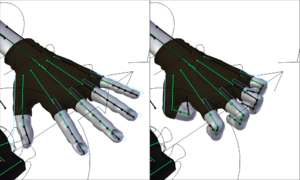
Le squelettage ou rigging est un procédé en synthèse d'images 3D qui dote un objet à animer d'un squelette profond mobile qui déformera son maillage de surface. Il s'agit pour le modélisateur et l'animateur de choisir les endroits où seront placés les axes de rotations, afin de permettre les mouvements désirés Pour les personnages, la contraction des muscles et l'affleurement des os à la surface de la peau lors des mouvements, dépendent entièrement du choix des axes de rotation et de l'amplitude que l'on leur accorde lors du rigging. La facilité d'animer un objet en 3D dépend donc principalement de la qualité de son rigging.